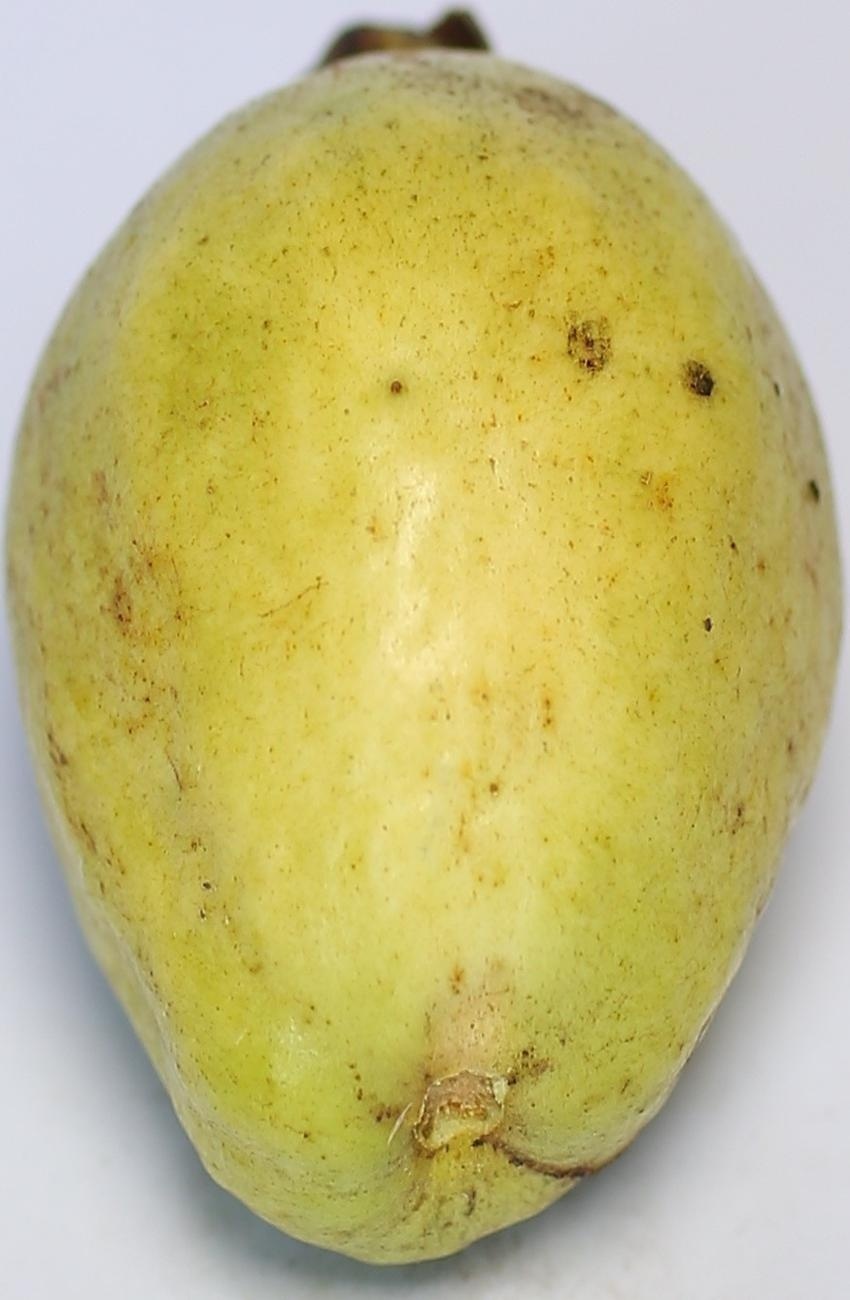
Maturity: mature-green
Variety: thadhrami